Andean condor

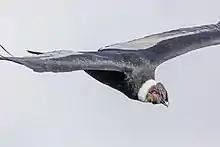
Andean condor in Peru

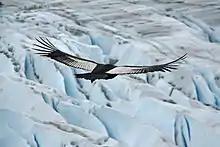
Andean condor, in Chilean national park Torres del Paine

The Andean condor was described by Swedish scientist Carl Linnaeus in 1758 in the tenth edition of his "Systema Naturae" and retains its original binomial name of "Vultur gryphus". The Andean condor is sometimes called the Argentinean condor, Bolivian condor, Chilean condor, Colombian condor, Ecuadorian condor, or Peruvian condor after one of the nations to which it is native. The generic term "Vultur" is directly taken from the Latin "vultur" or "voltur", which means "vulture". Its specific epithet is derived from a variant of the Greek word γρυπός ("grupós", "hook-nosed"). The word condor itself is derived from the Quechua "kuntur".